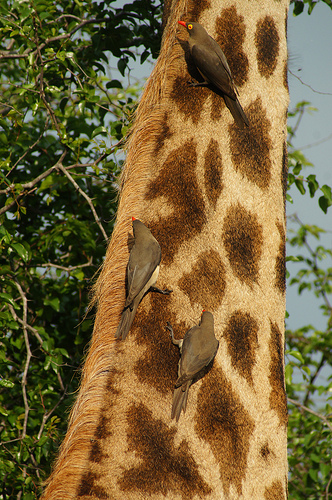
question: 鳥はどれくらいいますか
answer: ３羽

question: 動物の奥には何がありますか
answer: 木

question: 鳥のくちばしは何色ですか
answer: 赤

question: 鳥は何の動物にとまっていますか
answer: キリン

question: キリンの斑点は何色ですか
answer: 茶色

question: 鳥以外の動物は何頭いますか
answer: 一頭

question: 上の鳥はどこを向いていますか
answer: 左

question: 鳥の目玉はどんな色ですか
answer: 黄色